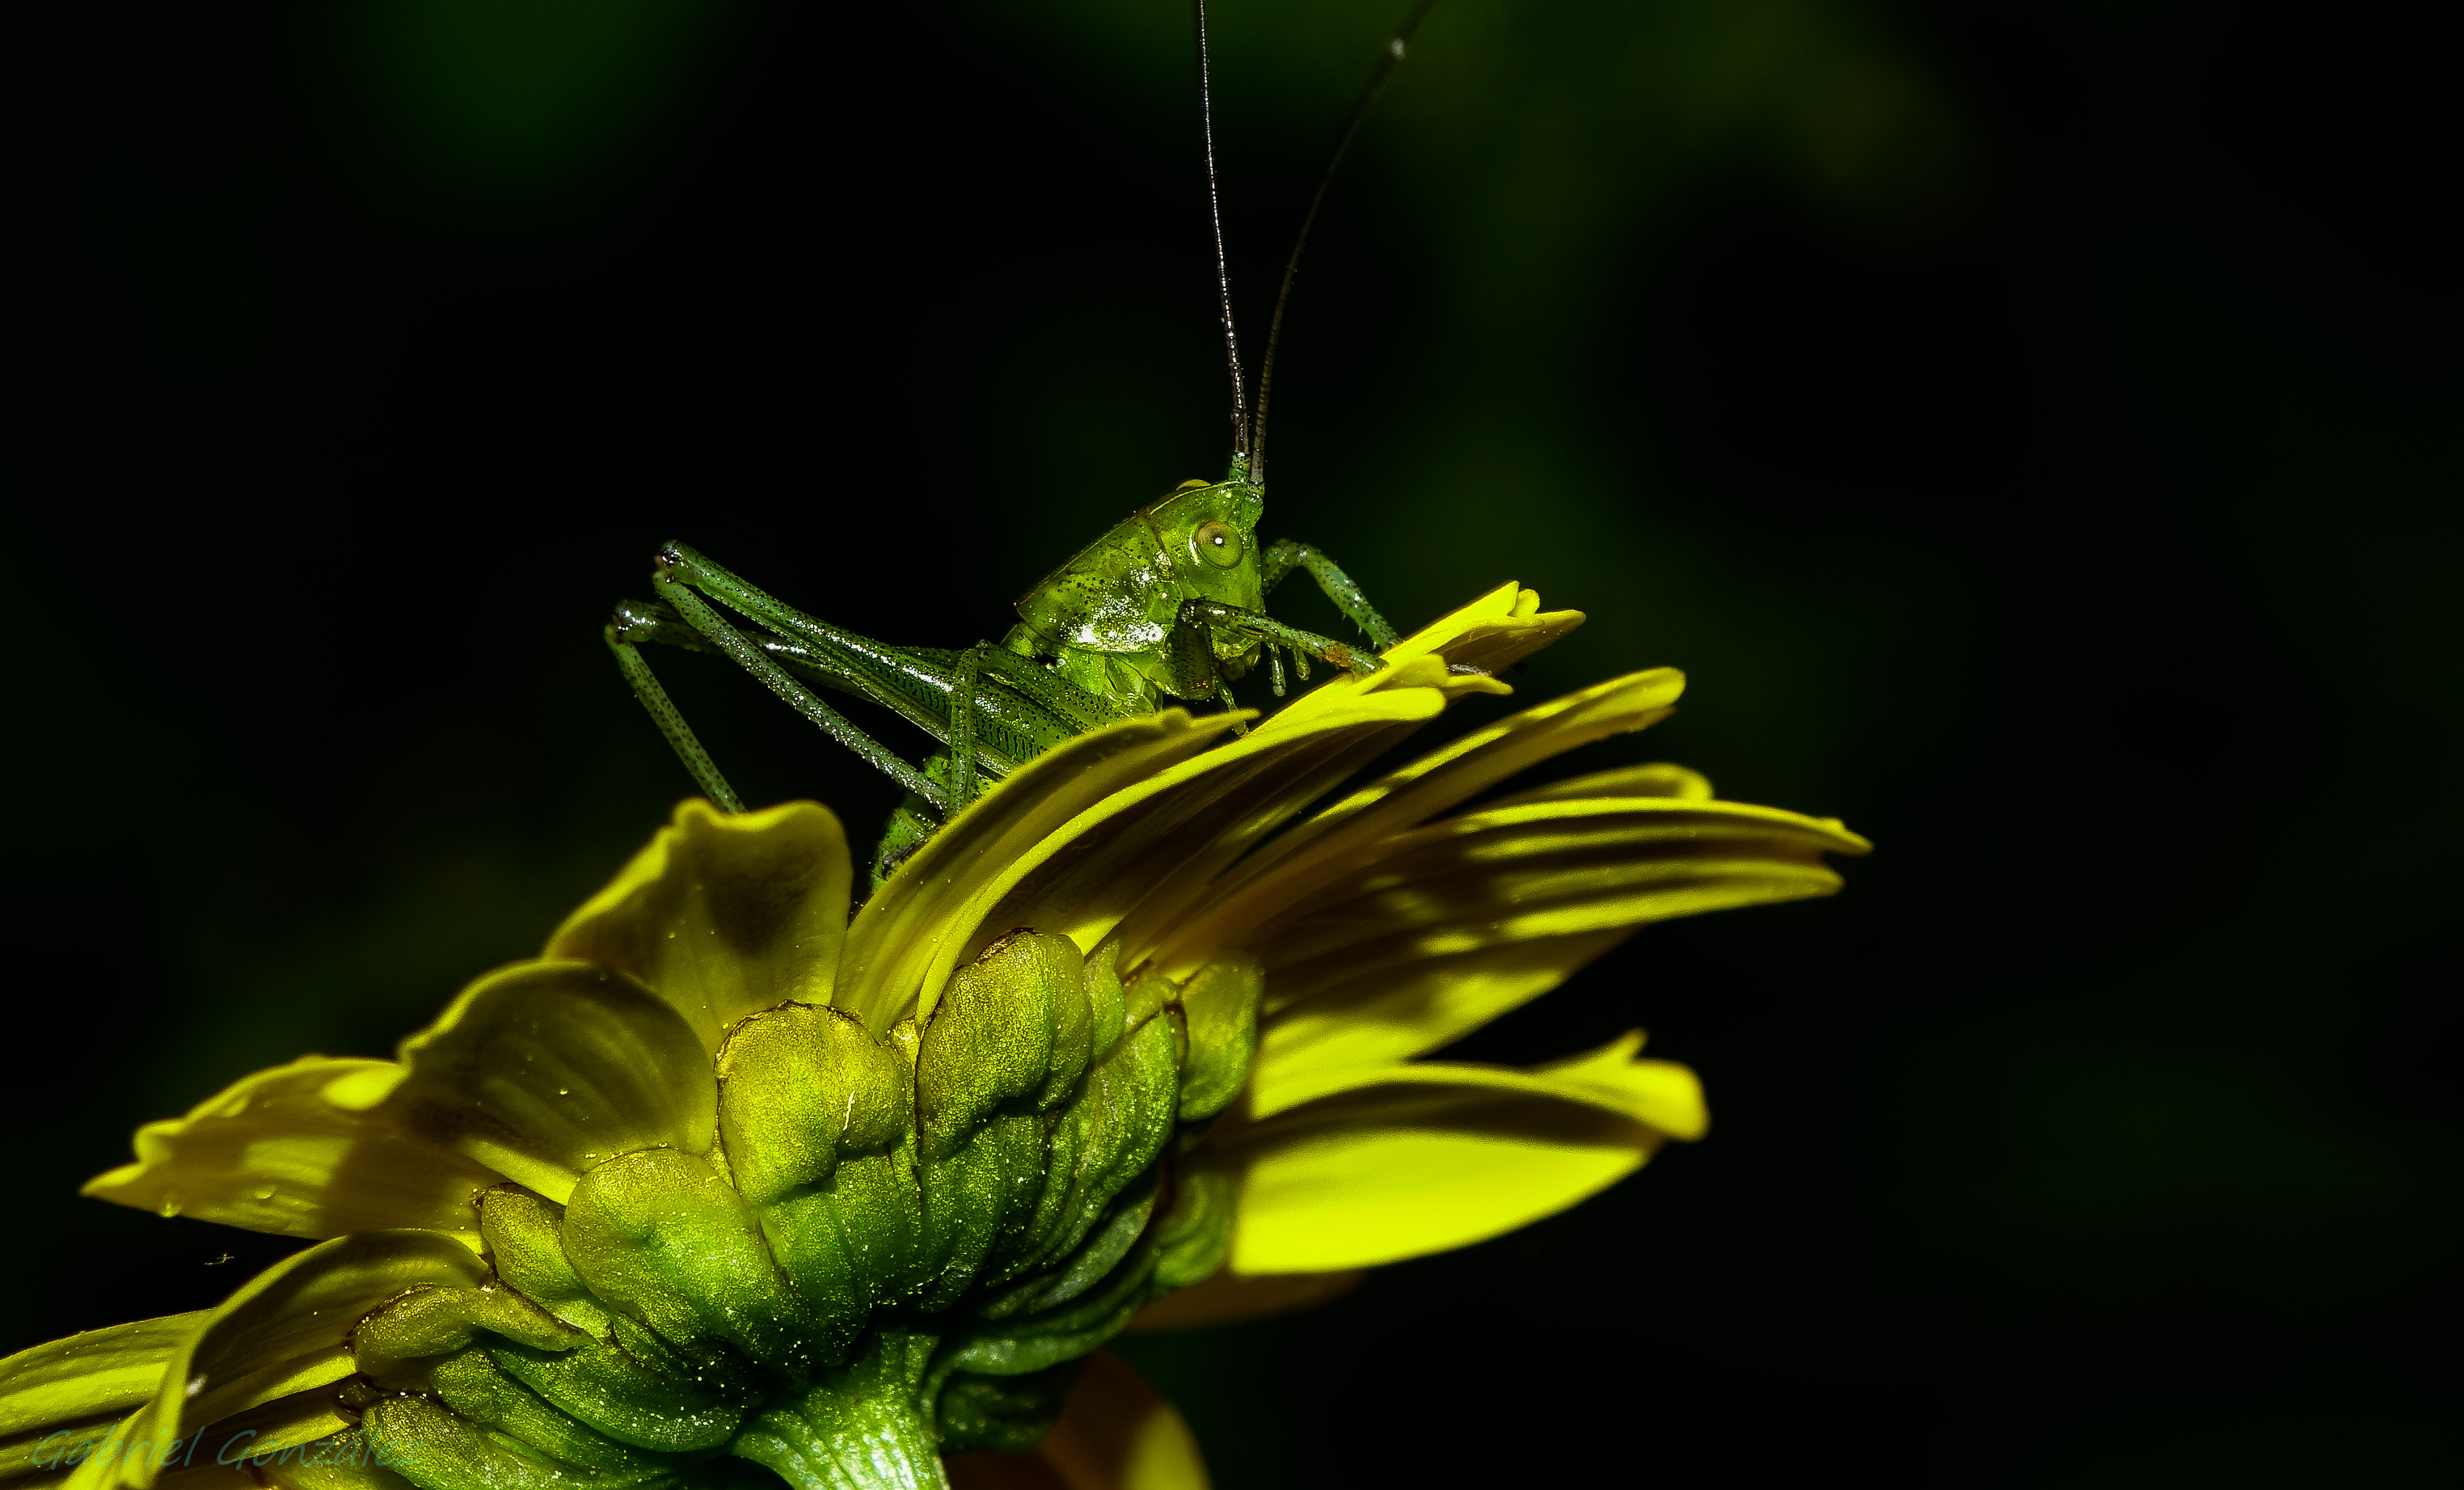
plant, photography, leaf, flower, green, insect, macro, yellow, flora, invertebrate, close up, animals, ggl1, gaby1, xovesphoto, animales, sonyrx10, rx10, marumi, gphoto, xelodegalicia, marumidhc330, macro photography, gabrielcoru a, flowering plant, daisy family, plant stem, land plant